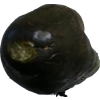
Label: cucumber